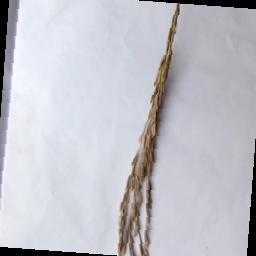
Label: Rice___Neck_Blast